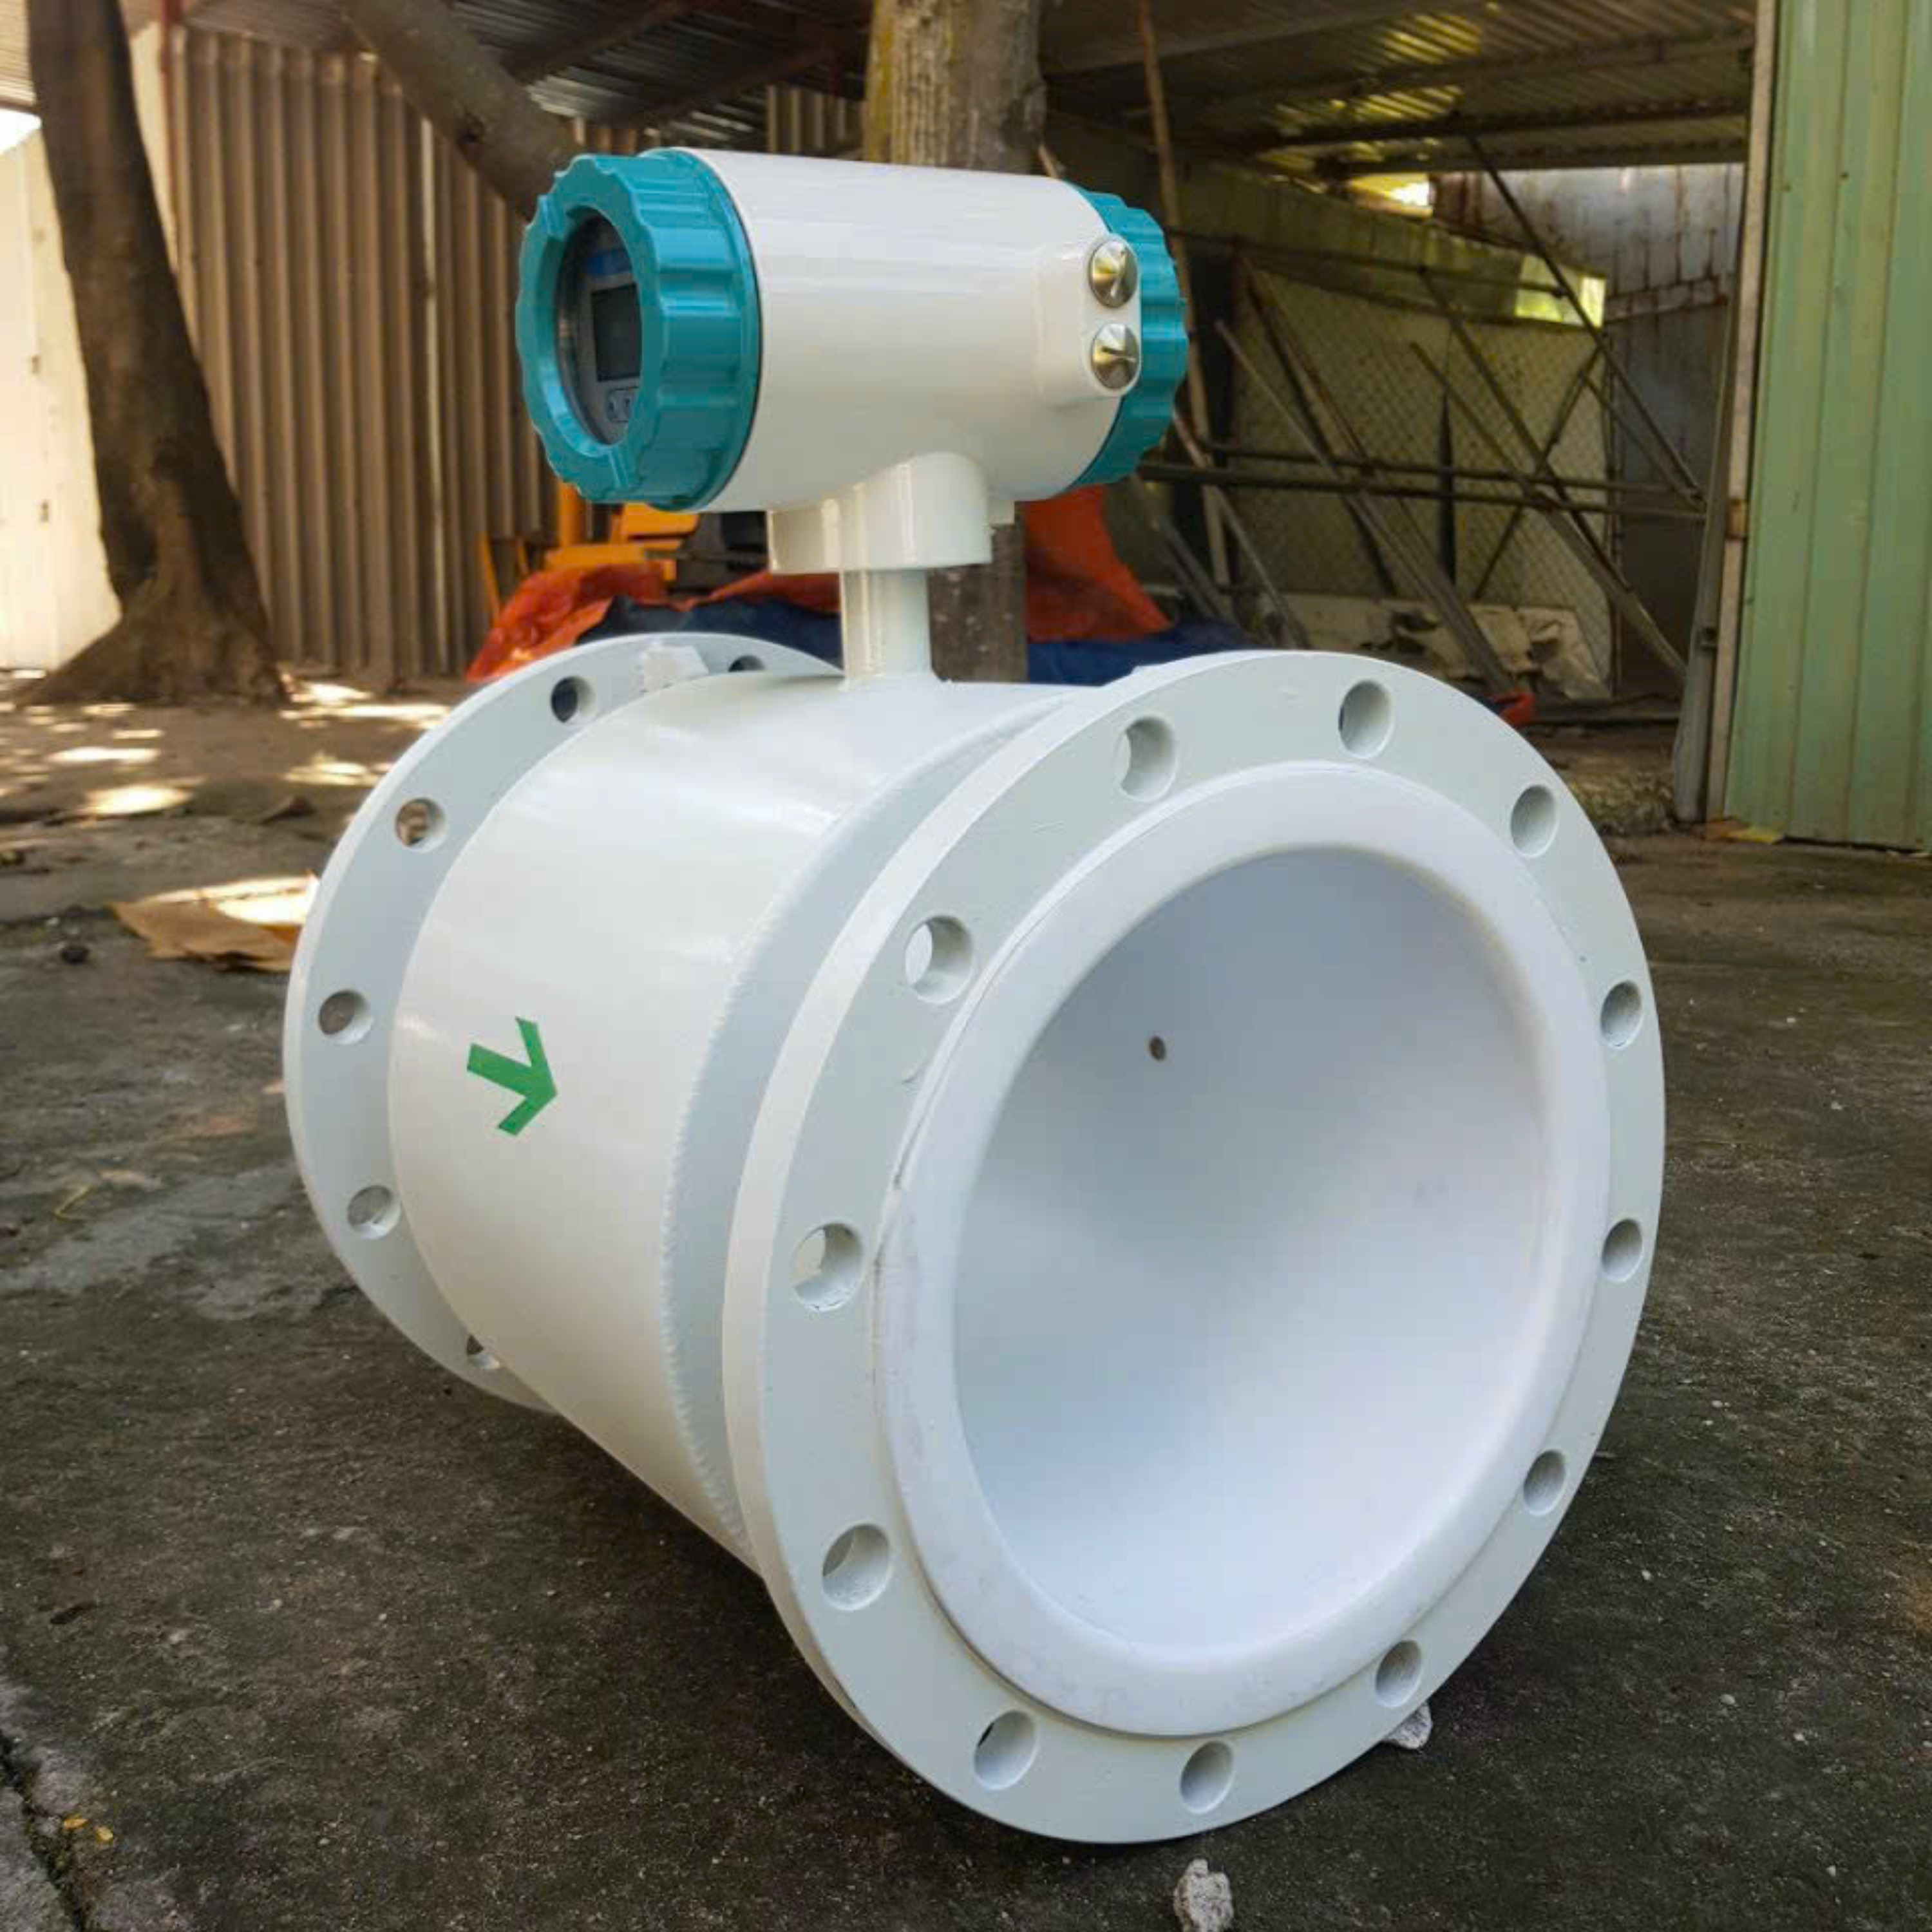
valve, machine, cylinder, plastic